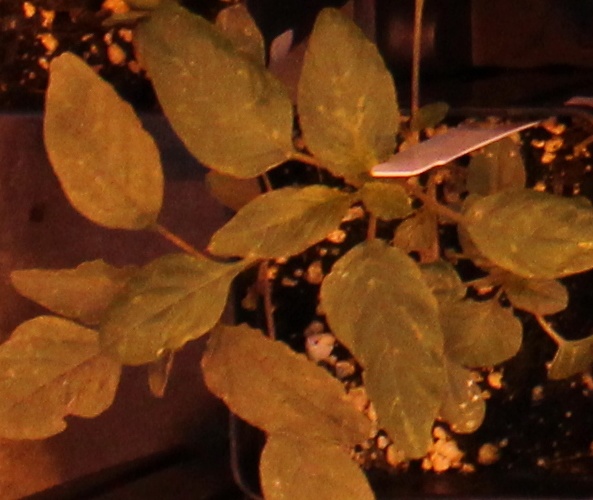
Label: Palmer Amaranth